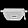
Label: Bag